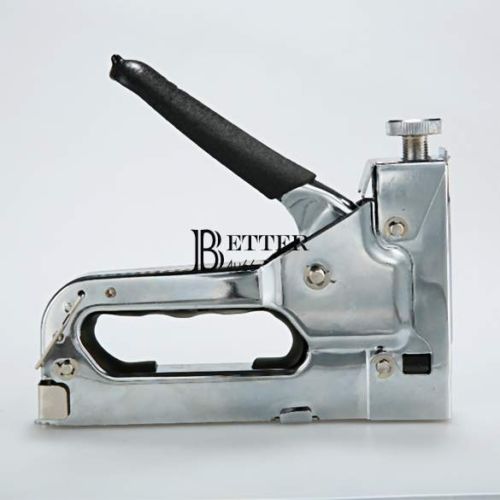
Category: stapler